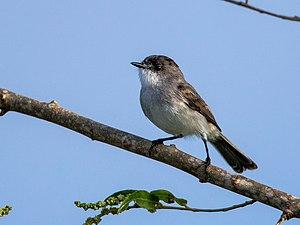
Le Tyranneau des rivières est une espèce de passereaux de la famille des Tyrannidae.